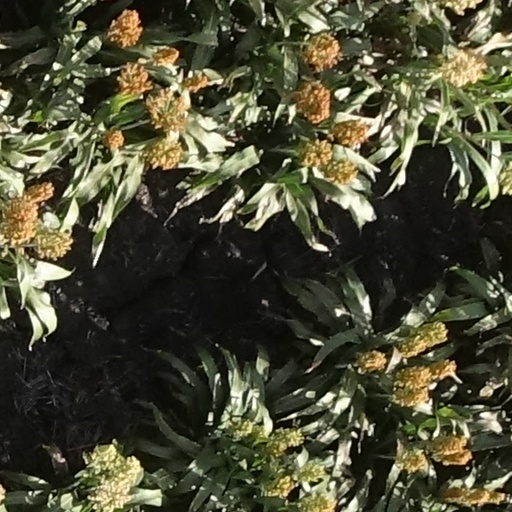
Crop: sorghum